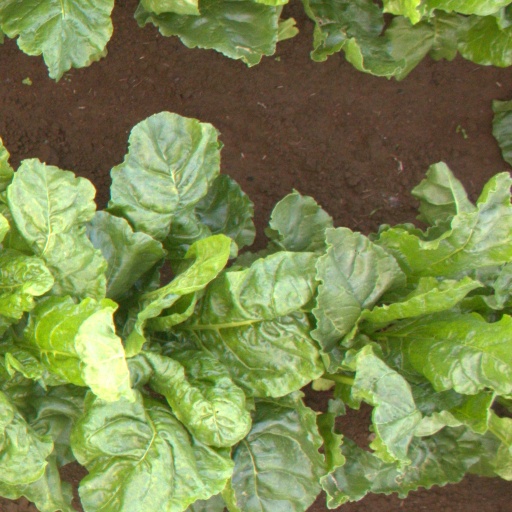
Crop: sugar beet